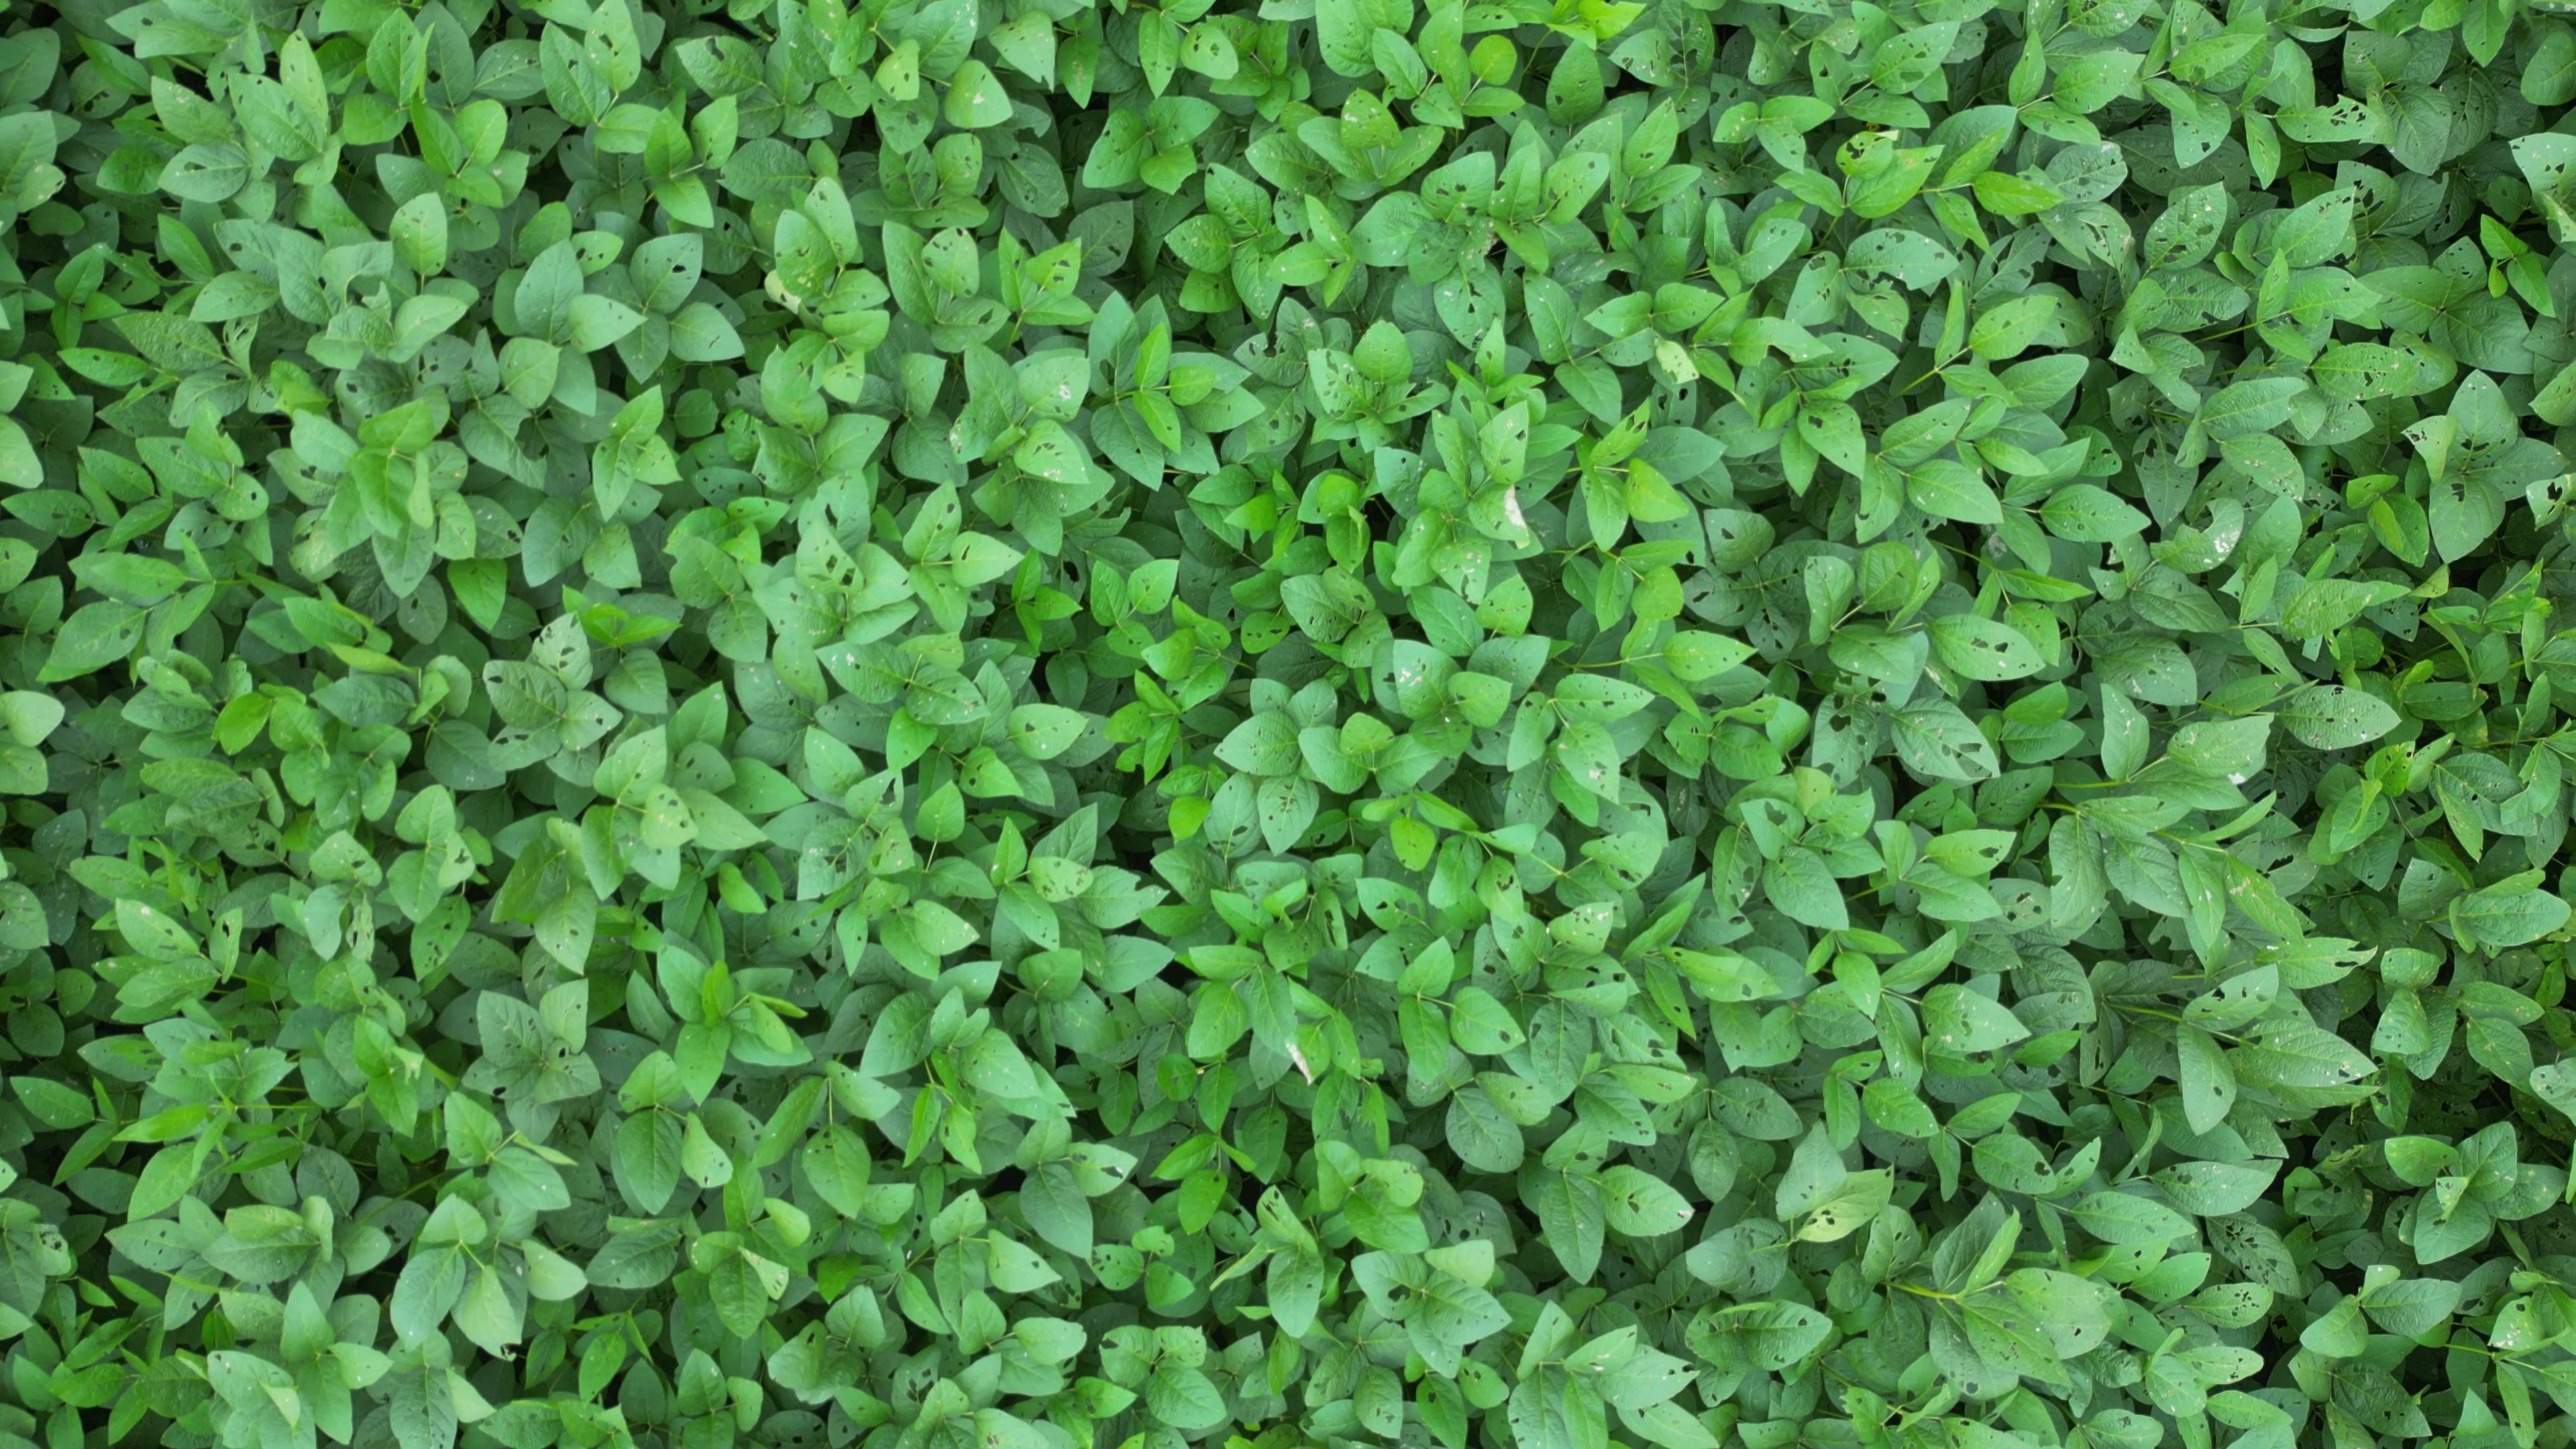
Label: Semilooper_Pest